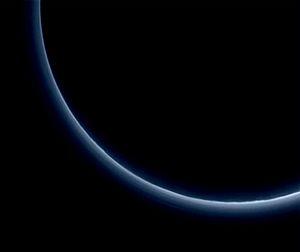
L’étude des atmosphères extraterrestres est un domaine de recherche très actif, à la fois en tant qu’aspect de l’astronomie, mais aussi en termes d’amélioration de la compréhension de l’atmosphère terrestre. En plus de la Terre, nombreux sont les autres objets célestes du Système solaire qui ont une atmosphère. Parmi ceux-ci, nous trouvons toutes les planètes géantes gazeuses, ainsi que Mars, Vénus ou encore Pluton. Plusieurs lunes ainsi que d’autres corps ont également une atmosphère, tout comme les comètes et le Soleil. Il a été prouvé que les planètes extrasolaires peuvent avoir une atmosphère. Les comparaisons de ces atmosphères entre elles et avec celle de la Terre permettent d’élargir notre connaissance de base des processus atmosphériques, comme l’effet de serre, l’aérosol et la physique des nuages, ainsi que la chimie atmosphérique et ses dynamiques.